Baroness (G.I. Joe)

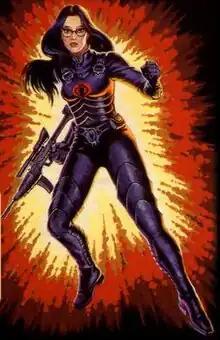
Image of Baroness from the original "G.I. Joe: A Real American Hero" toyline

Baroness is a fictional character from the "" toyline by Hasbro, originally appearing in the first issue of the "" comic series by Marvel Comics in June, 1982. The Baroness is a villainess, associated with the G.I. Joe Team's nemesis Cobra.